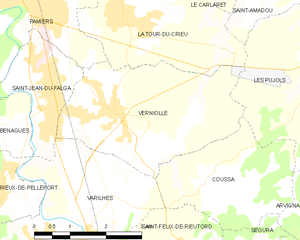
Carte des communes françaises: Verniolle
Verniolle est une commune française, située dans le département de l'Ariège en région Occitanie.